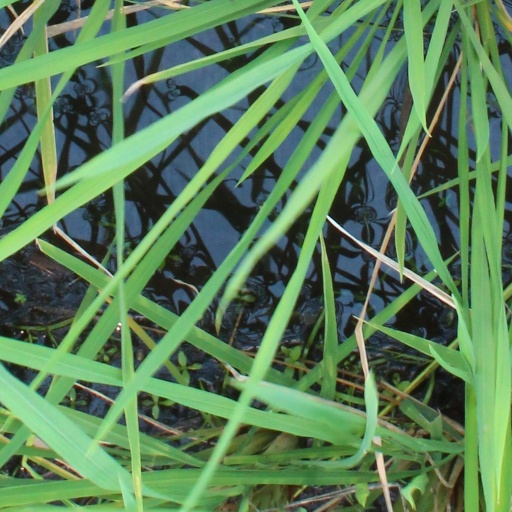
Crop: rice